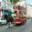
Label: streetcar